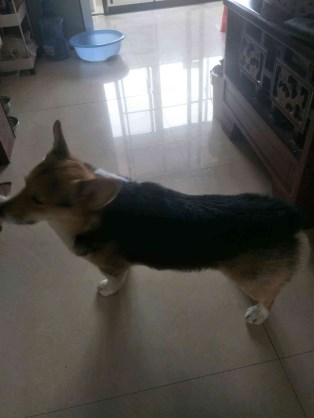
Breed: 2909-n000116-Cardigan